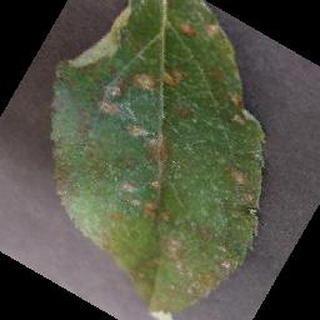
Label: apple_cedar_apple_rust